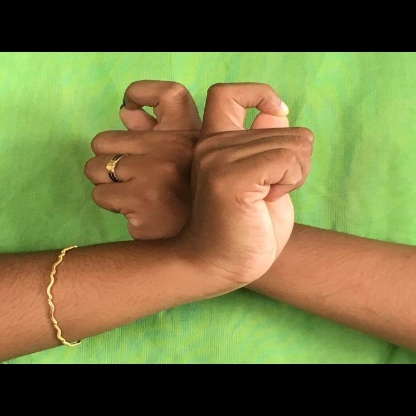
Mudra: Berunda